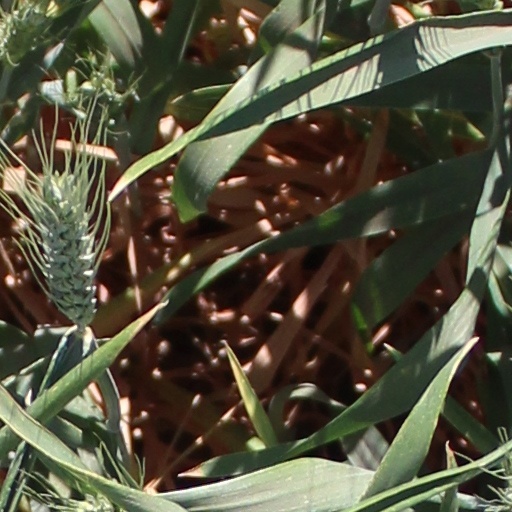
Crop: wheat